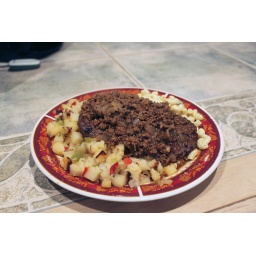
Pour it over burgers, red hots, white hots, home fries, french fries, baked beans, maccaroni salad, etc.